Haileybury Rendall School

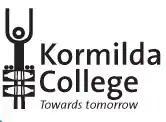
Kormilda College logo

In 1967, the property was acquired by the Commonwealth Government for the creation of a post primary hostel and boarding school for Indigenous children in isolated locations.